The Canterville Ghost (1986 film)

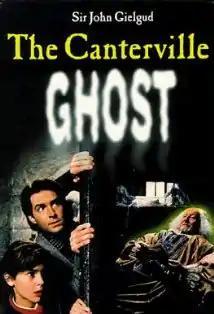

The Canterville Ghost is a 1986 made-for-television syndicated comedy fantasy horror film based on the 1887 short story "The Canterville Ghost" by Oscar Wilde, directed by Paul Bogart. It was shot at Eastnor Castle in England and stars John Gielgud, Ted Wass, Andrea Marcovicci and Alyssa Milano.